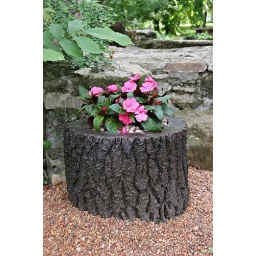
flowers adorns a door of one the chapels in margaret island